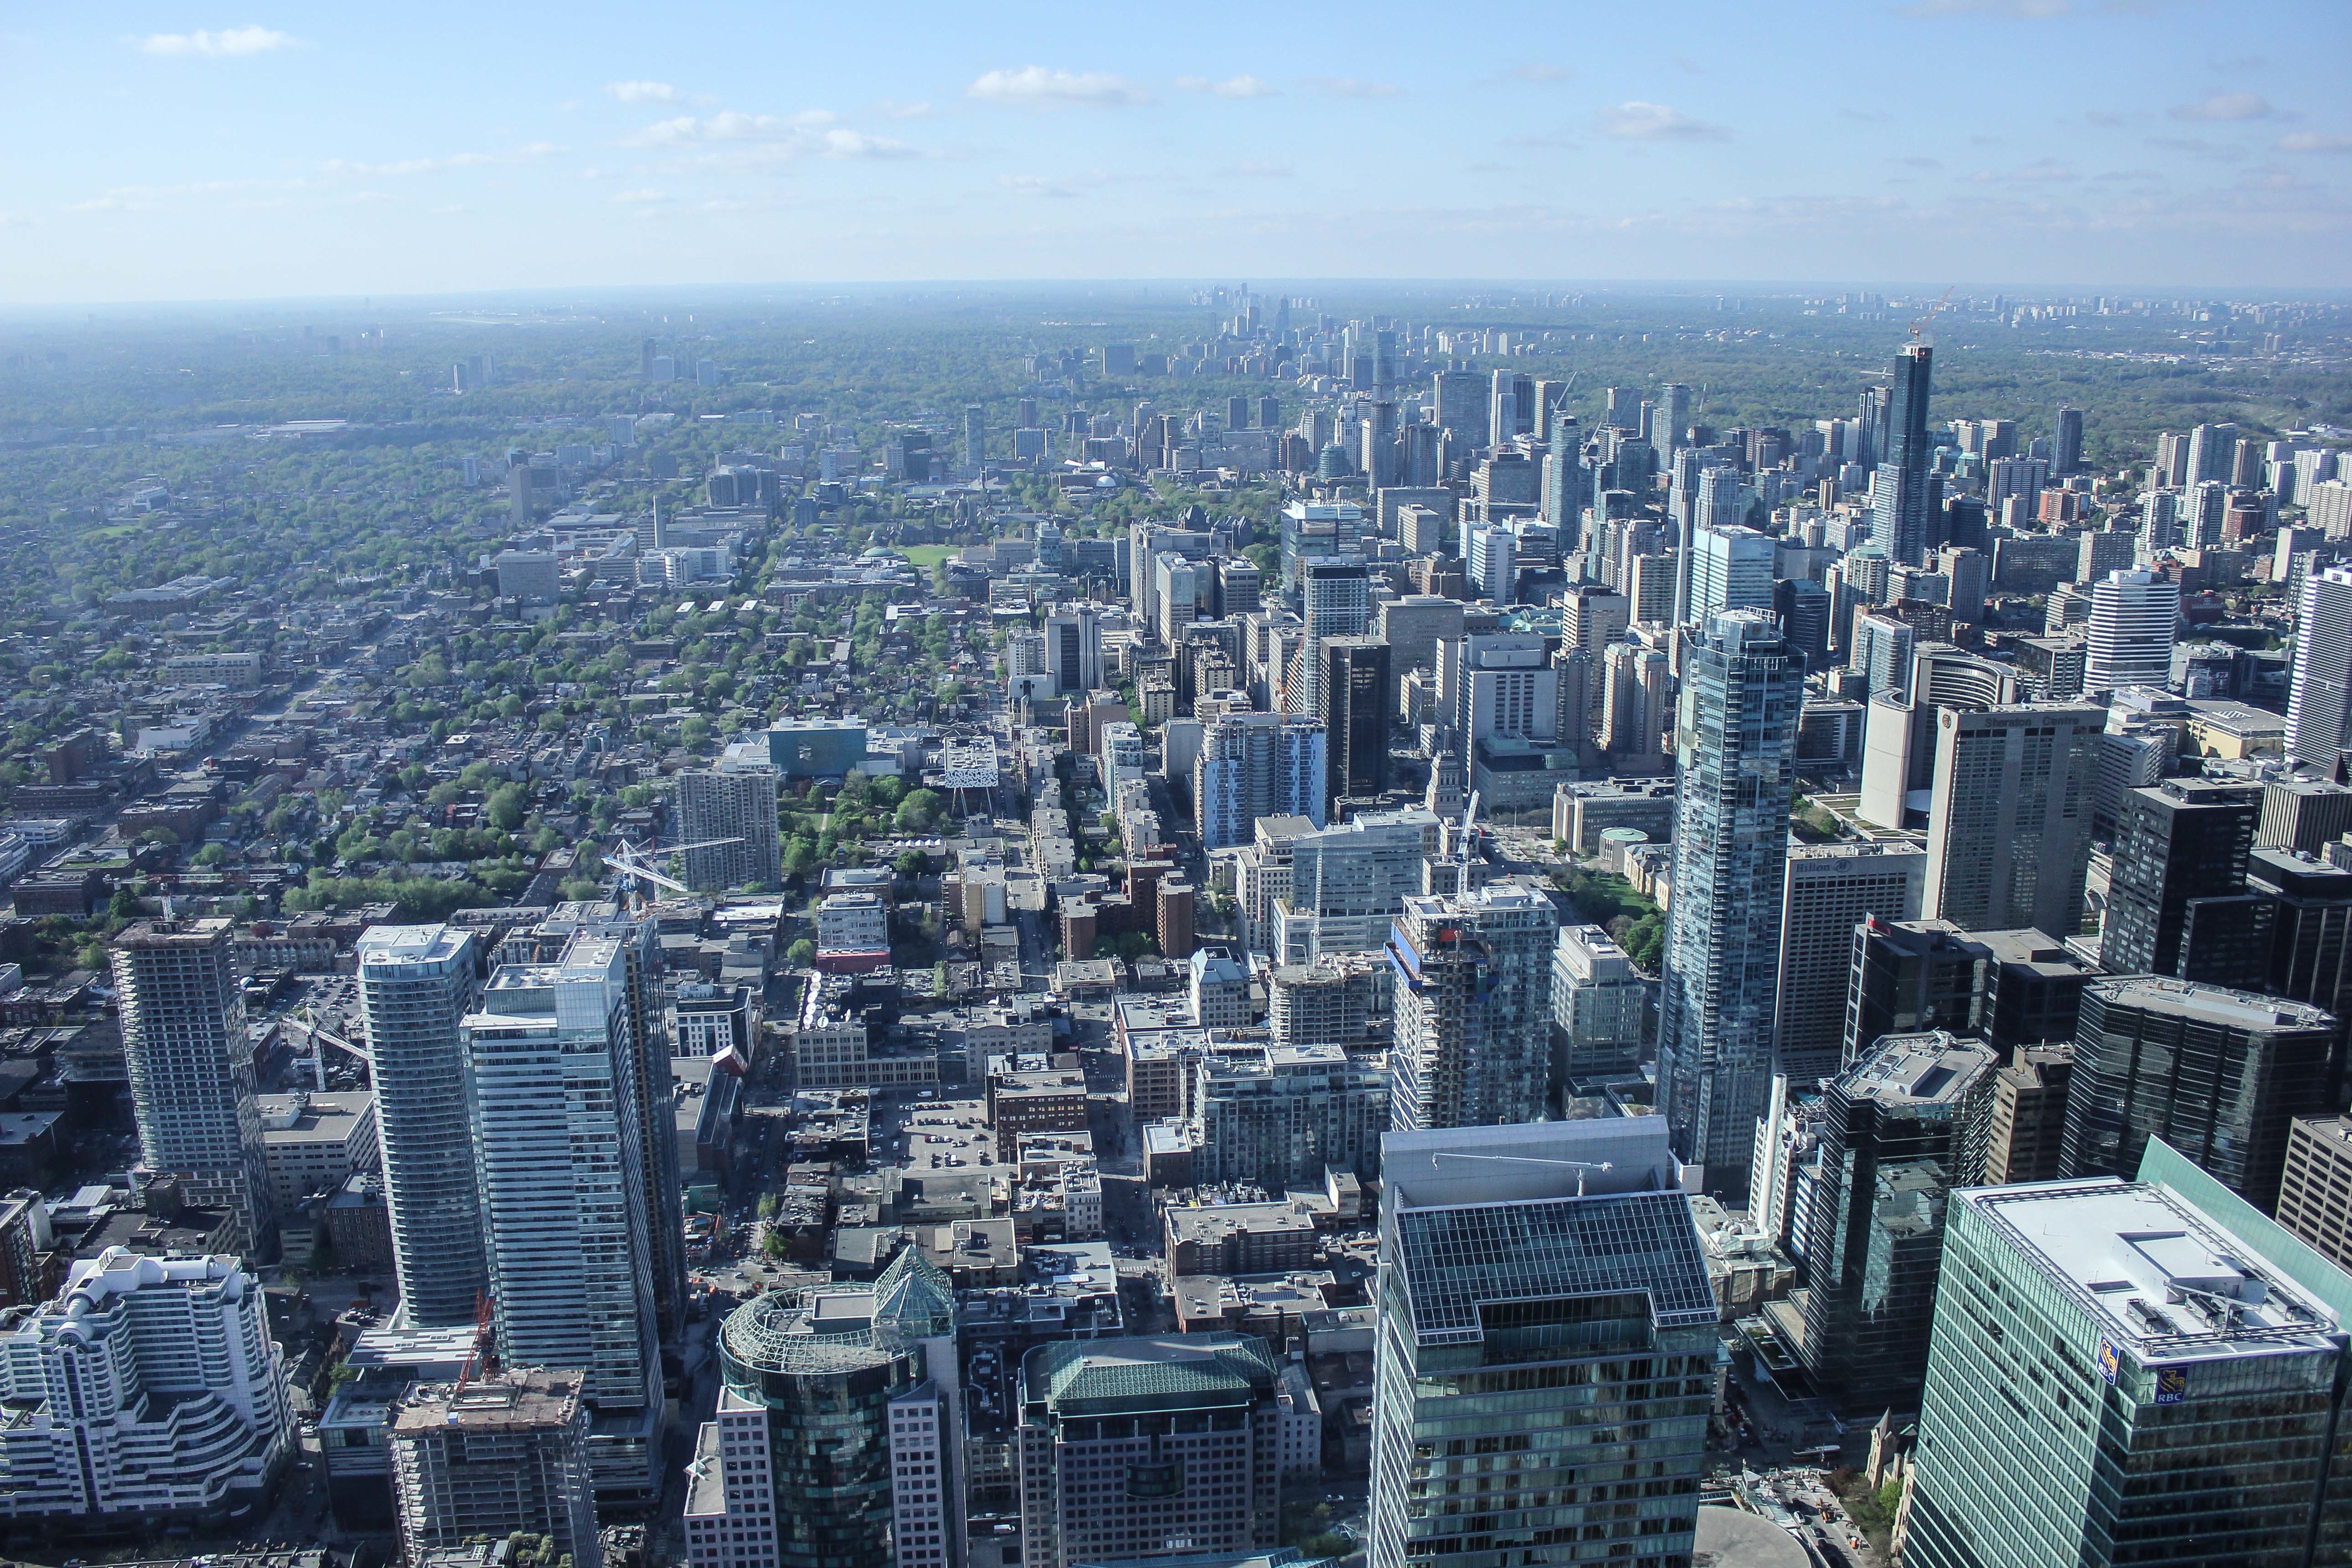
horizon, skyline, photography, city, skyscraper, cityscape, downtown, tower, landmark, tower block, skyscrapers, buildings, toronto, metropolis, neighbourhood, bird's eye view, aerial photography, high rises, urban area, residential area, geographical feature, human settlement, atmosphere of earth, metropolitan area